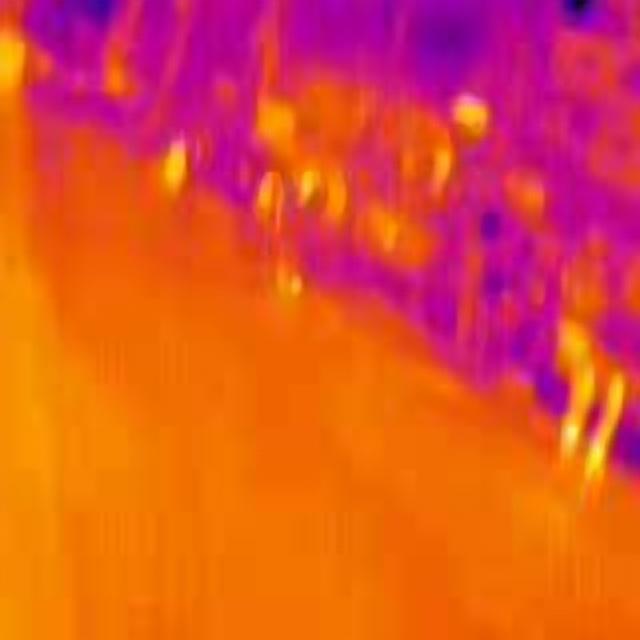
Detected objects:
label: person
label: person
label: person